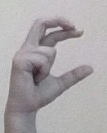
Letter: thal